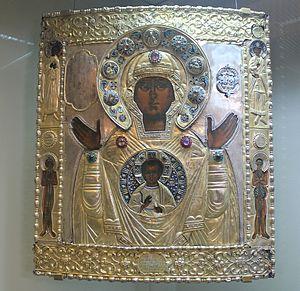
Objet conservé au musée national d'Histoire de Moscou